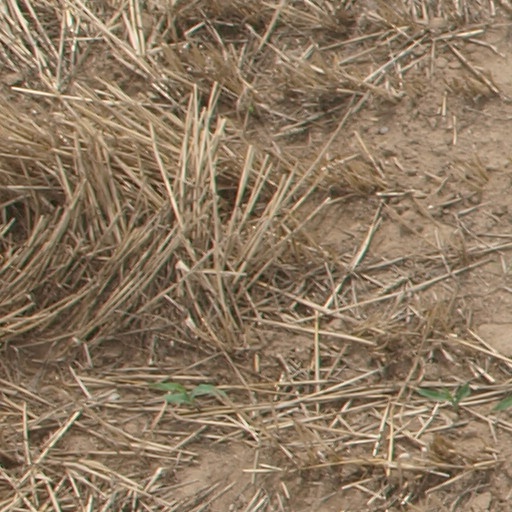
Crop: maize; corn